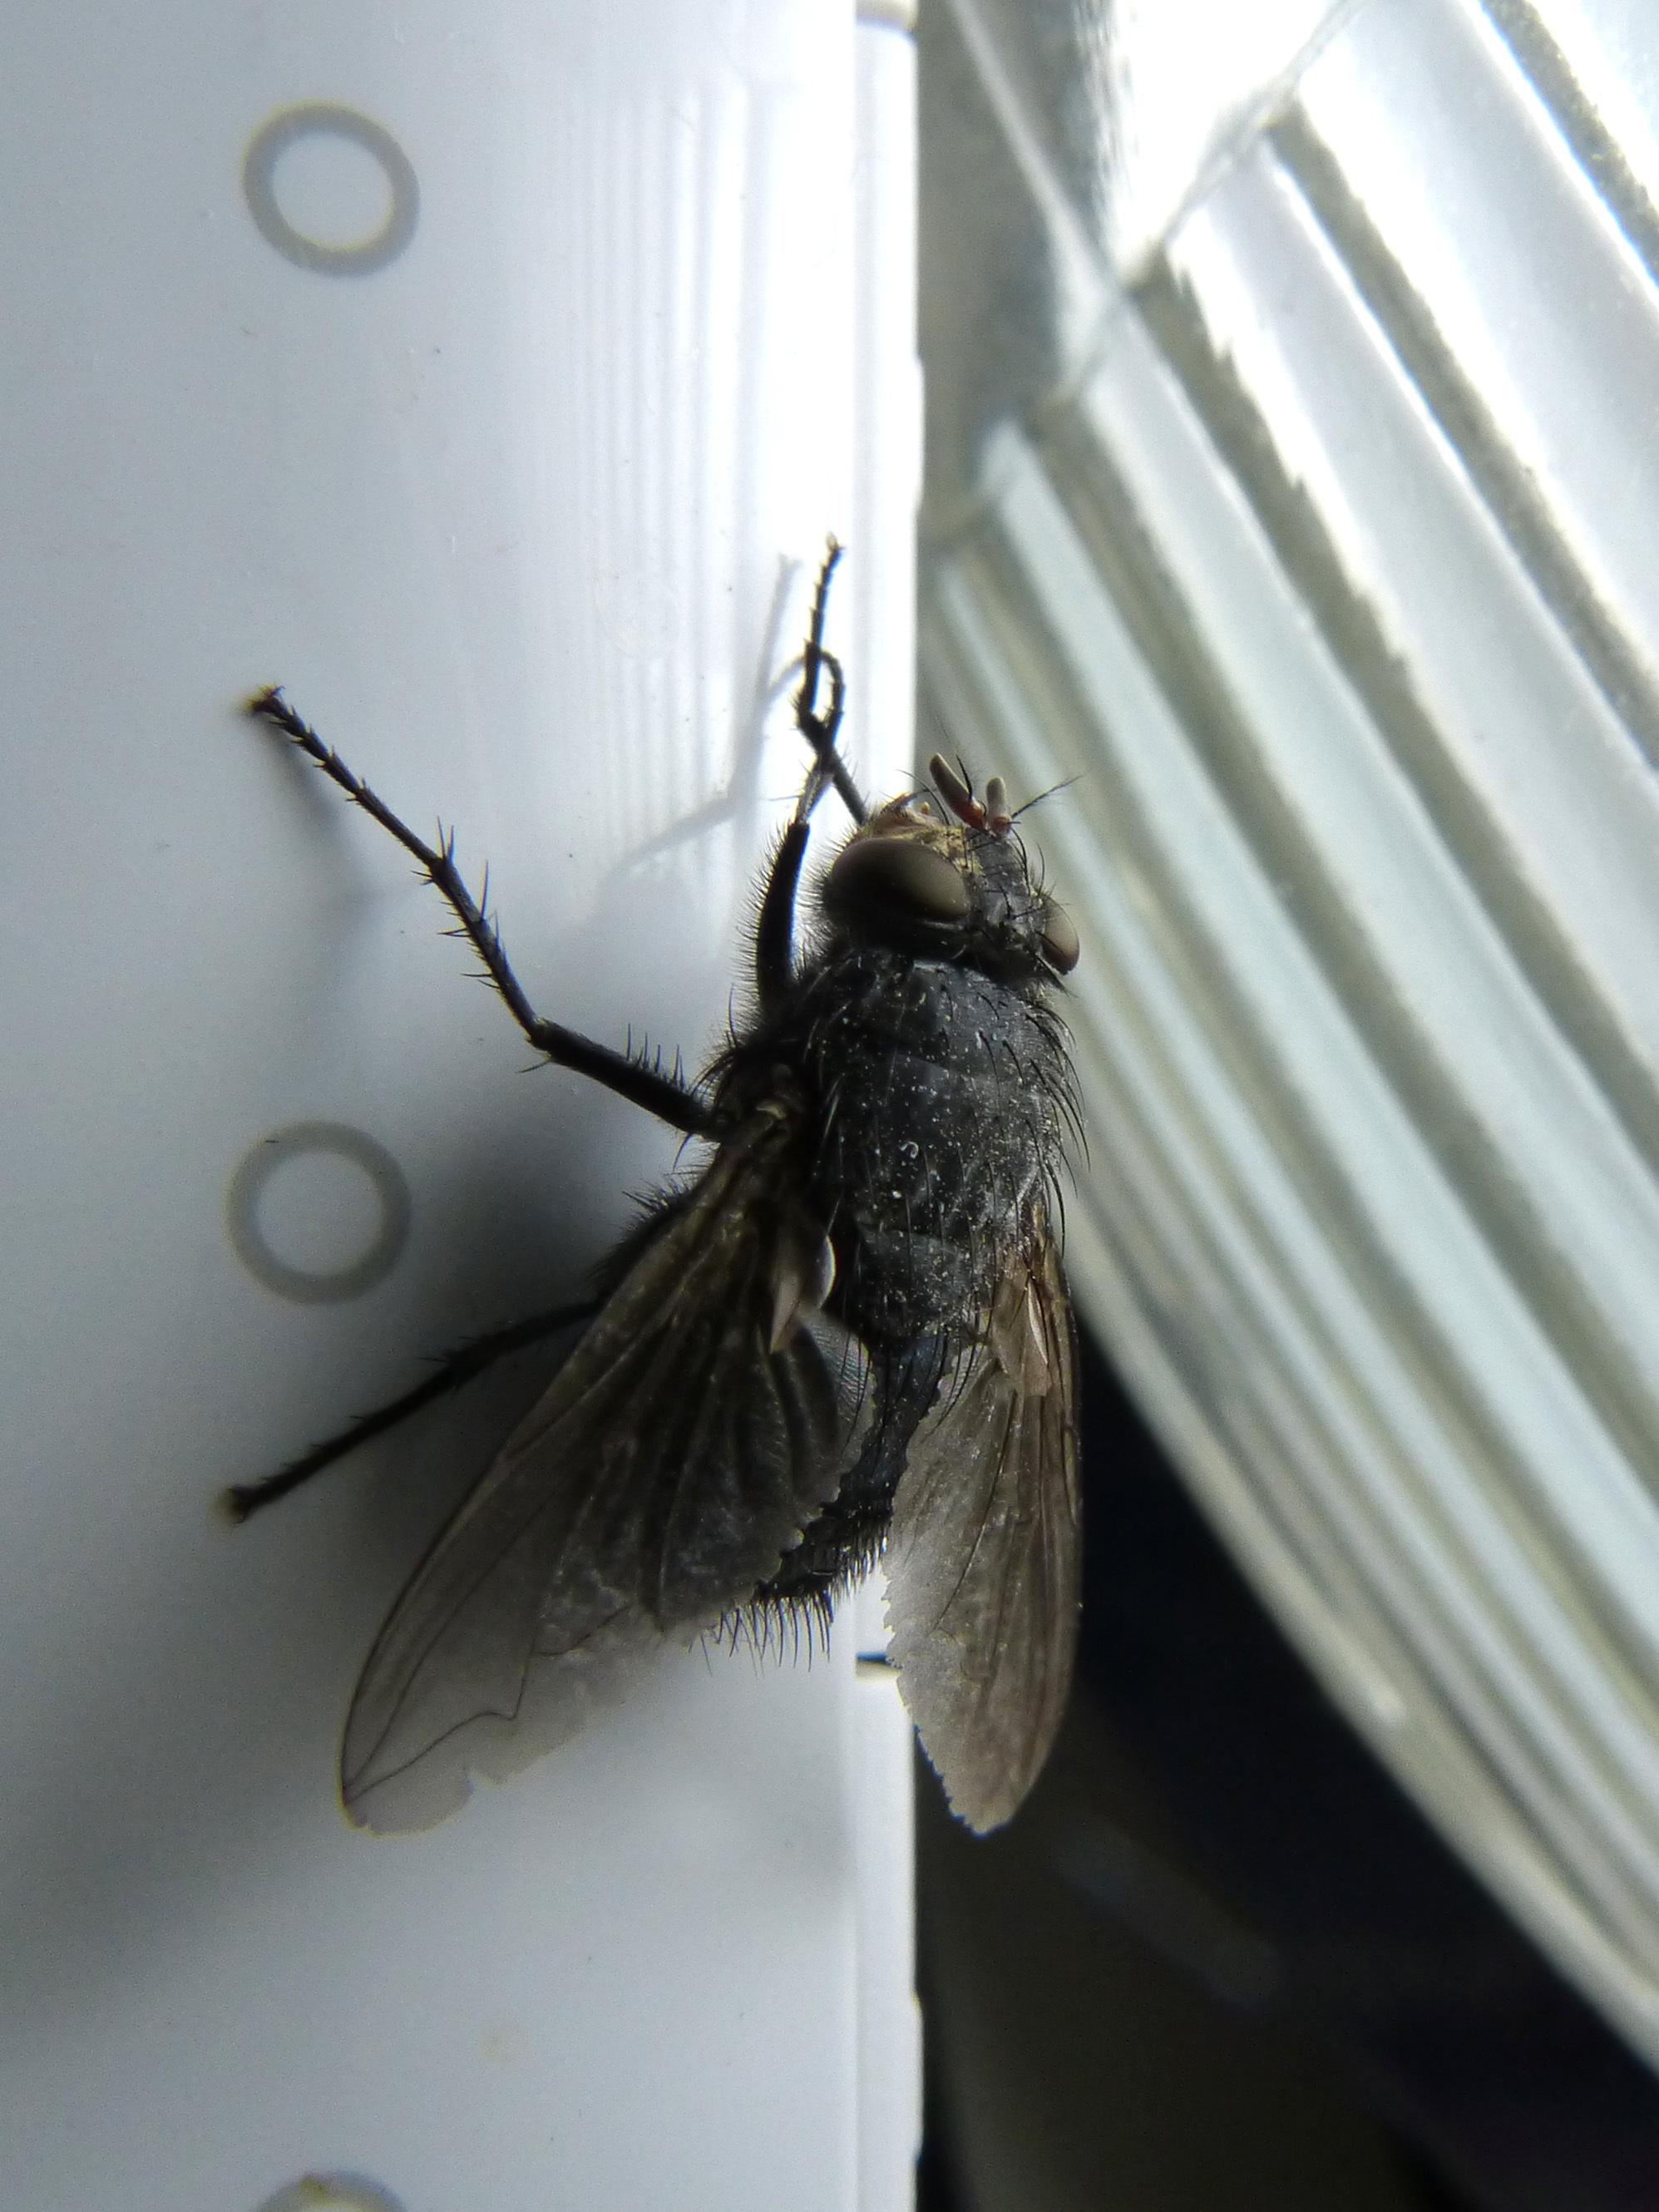
wing, photography, fly, insect, macro, moth, fauna, invertebrate, close up, macro photography, arthropod, nuisance, botfly, fly shaggy, scrub legs